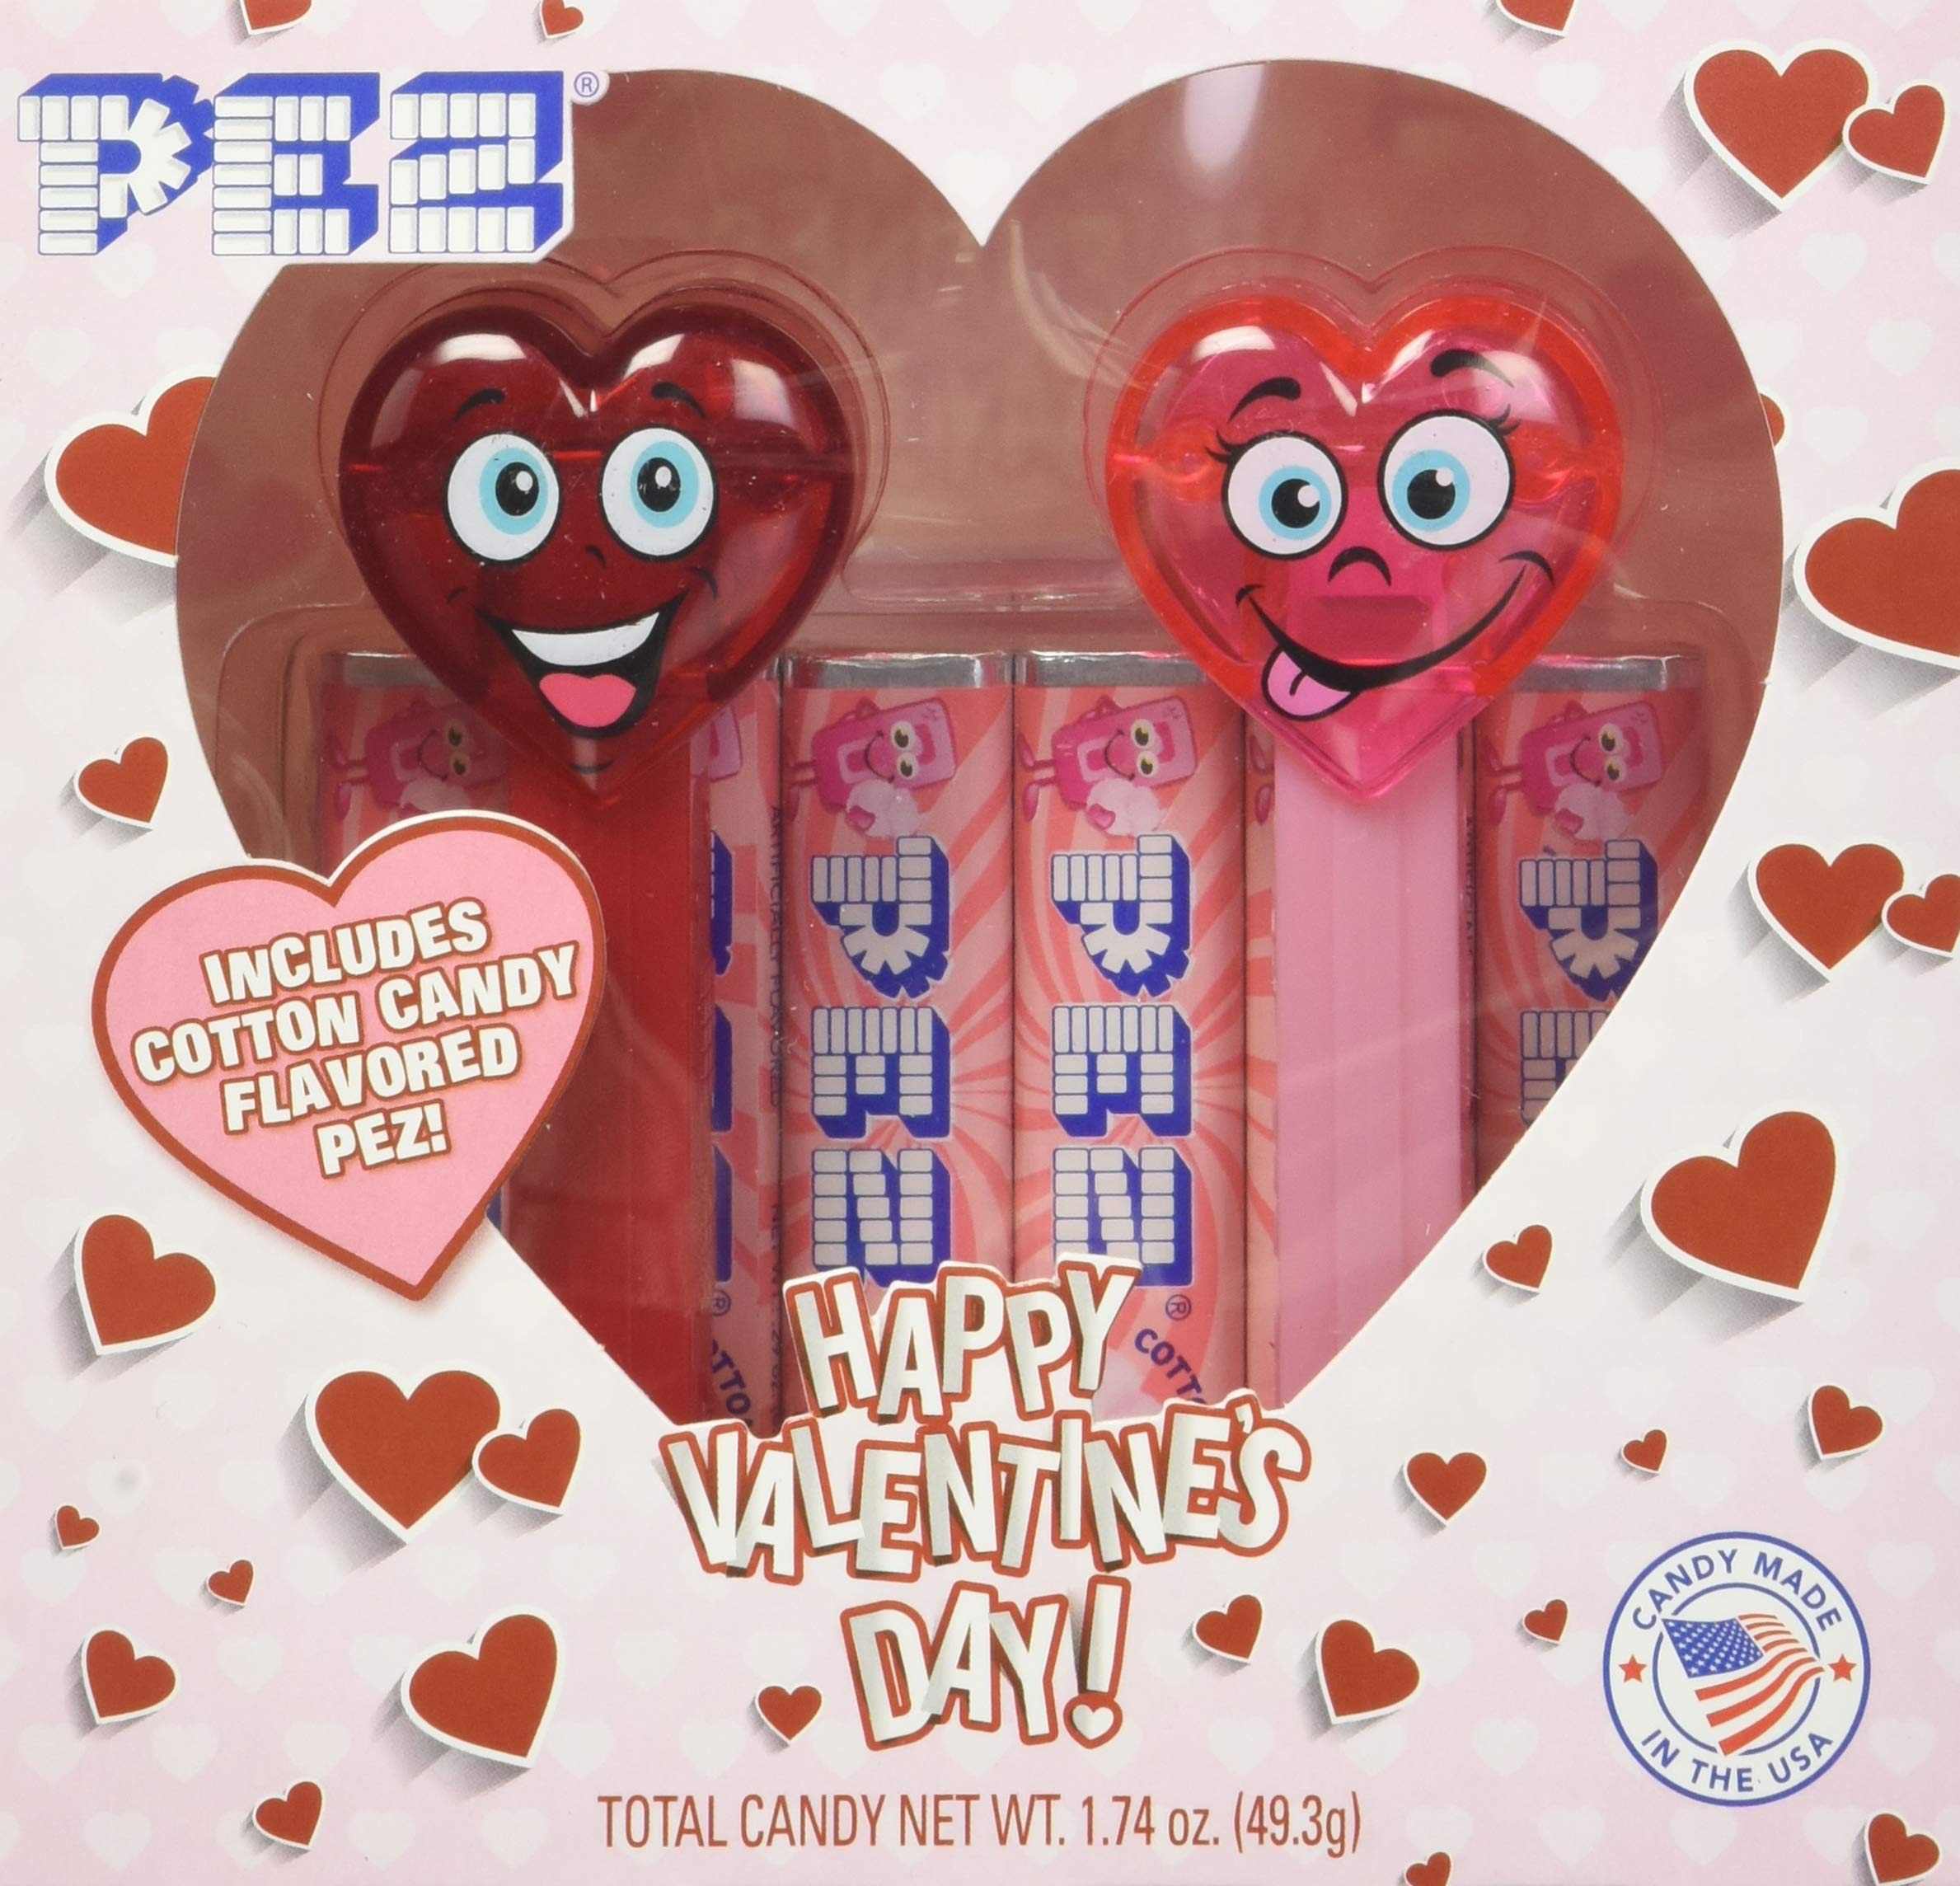
Item Name: PEZ Candy Valentine Hearts Twin Pack
Bullet Point 1: Valentine's Day Candy: Twin pack of cotton candy flavored PEZ candy hearts
Bullet Point 2: Dispenser Packaging: Contains 1 heart-shaped PEZ candy dispenser and 1 roll of cotton candy flavored PEZ candy
Bullet Point 3: Occasions: Perfect for Valentine's Day celebrations
Bullet Point 4: Flavor: Sweet cotton candy flavor PEZ candy rolls
Bullet Point 5: Treats: Share with your sweetheart or enjoy them yourself
Product Description: Celebrate Valentine’s Day with a fun and festive PEZ gift set featuring adorable and festive shaped dispensers. This set includes three candy dispensers and six fruity refill rolls in assorted flavors, perfect for sharing or gifting. Designed with a Valentine’s theme, it’s an ideal treat for candy lovers of all ages. The PEZ dispensers add a playful touch to any celebration, making it a great collectible or party favor. Styles may vary.
Value: 1.74
Unit: Ounce

Price: 23.97